Administrative divisions of Nazi Germany

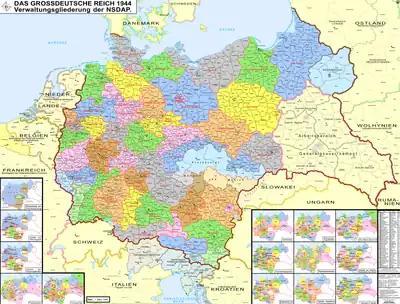
De facto administrative divisions of Nazi Germany in 1944.

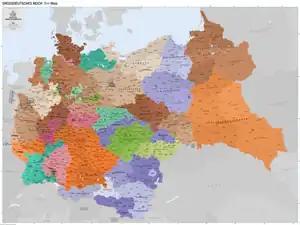
De jure administrative divisions of Nazi Germany in 1944

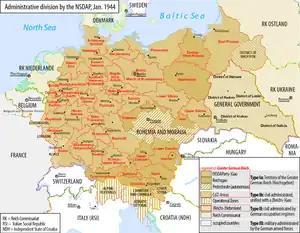
Map of NS administrative division in 1944

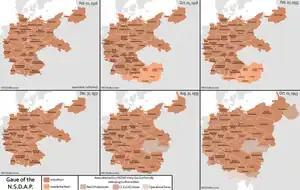
"Gaue" of the Nazi Party in 1926, 1928, 1933, 1937, 1939 and 1943.

The Gaue (singular: "Gau") were the main administrative divisions of Nazi Germany from 1934 to 1945.